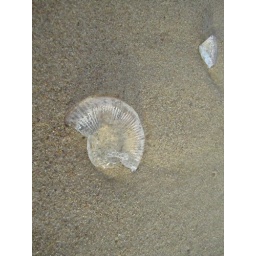
It was a little scary to have the dogs running around because there were jelly fish everywhere